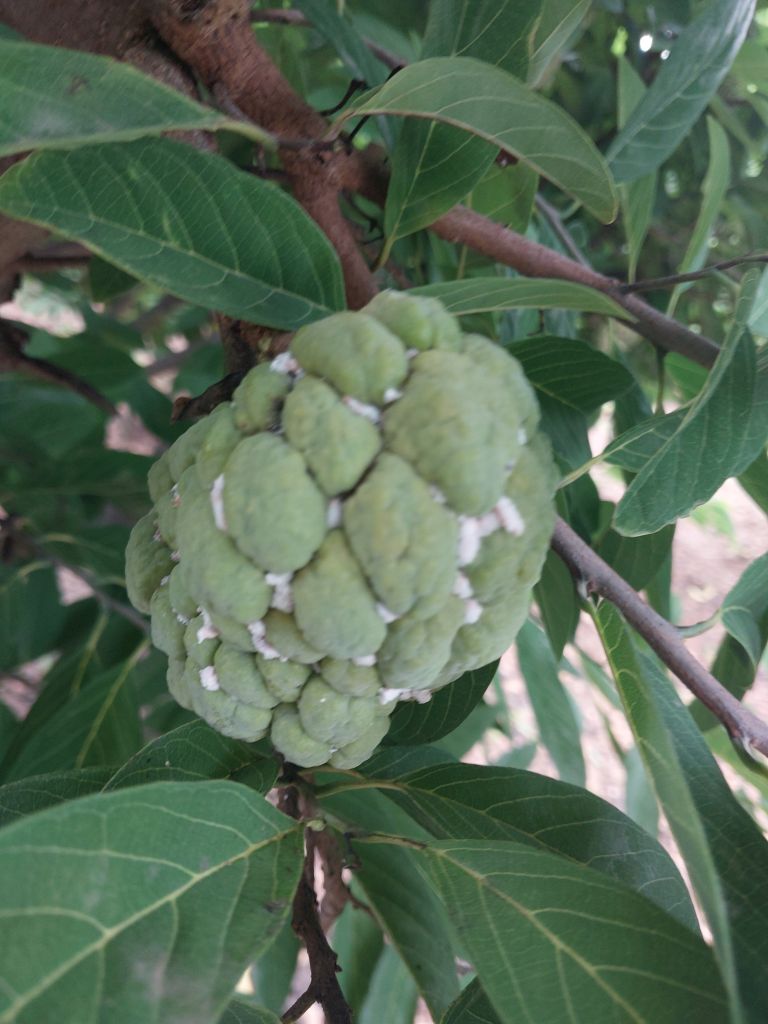
Disease label: Mealy Bug